Port Adelaide

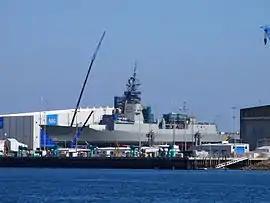
under construction by ASC at Osborne on the Port River.

The port's initial location was intended to be temporary. The location for a proper port was chosen by Governor George Gawler, between the original settlement and the Governor's preferred location at the junction of the North Arm and the Port River. One reason for the chosen site was Gawler's instructions on leaving England to limit expenditure; the North Arm site would have required more transport infrastructure and reclamation work. Gawler awarded a tender allowing the South Australian Company to construct a private wharf, again partly to limit government expenditure. Along with the wharf they were to construct a warehouse and roadway. The roadway was to be a wide and run from the port to dry land, a distance of approximately . This first wharf was built near the end of the modern Commercial Road.